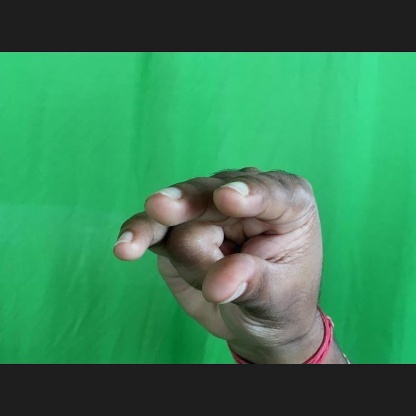
Mudra: Kangulam